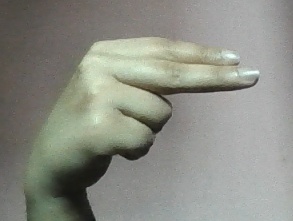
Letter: ain